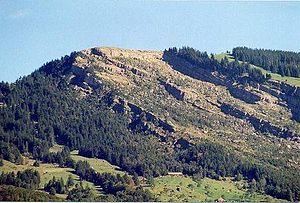
Cette liste présente les cantons suisses par altitude.